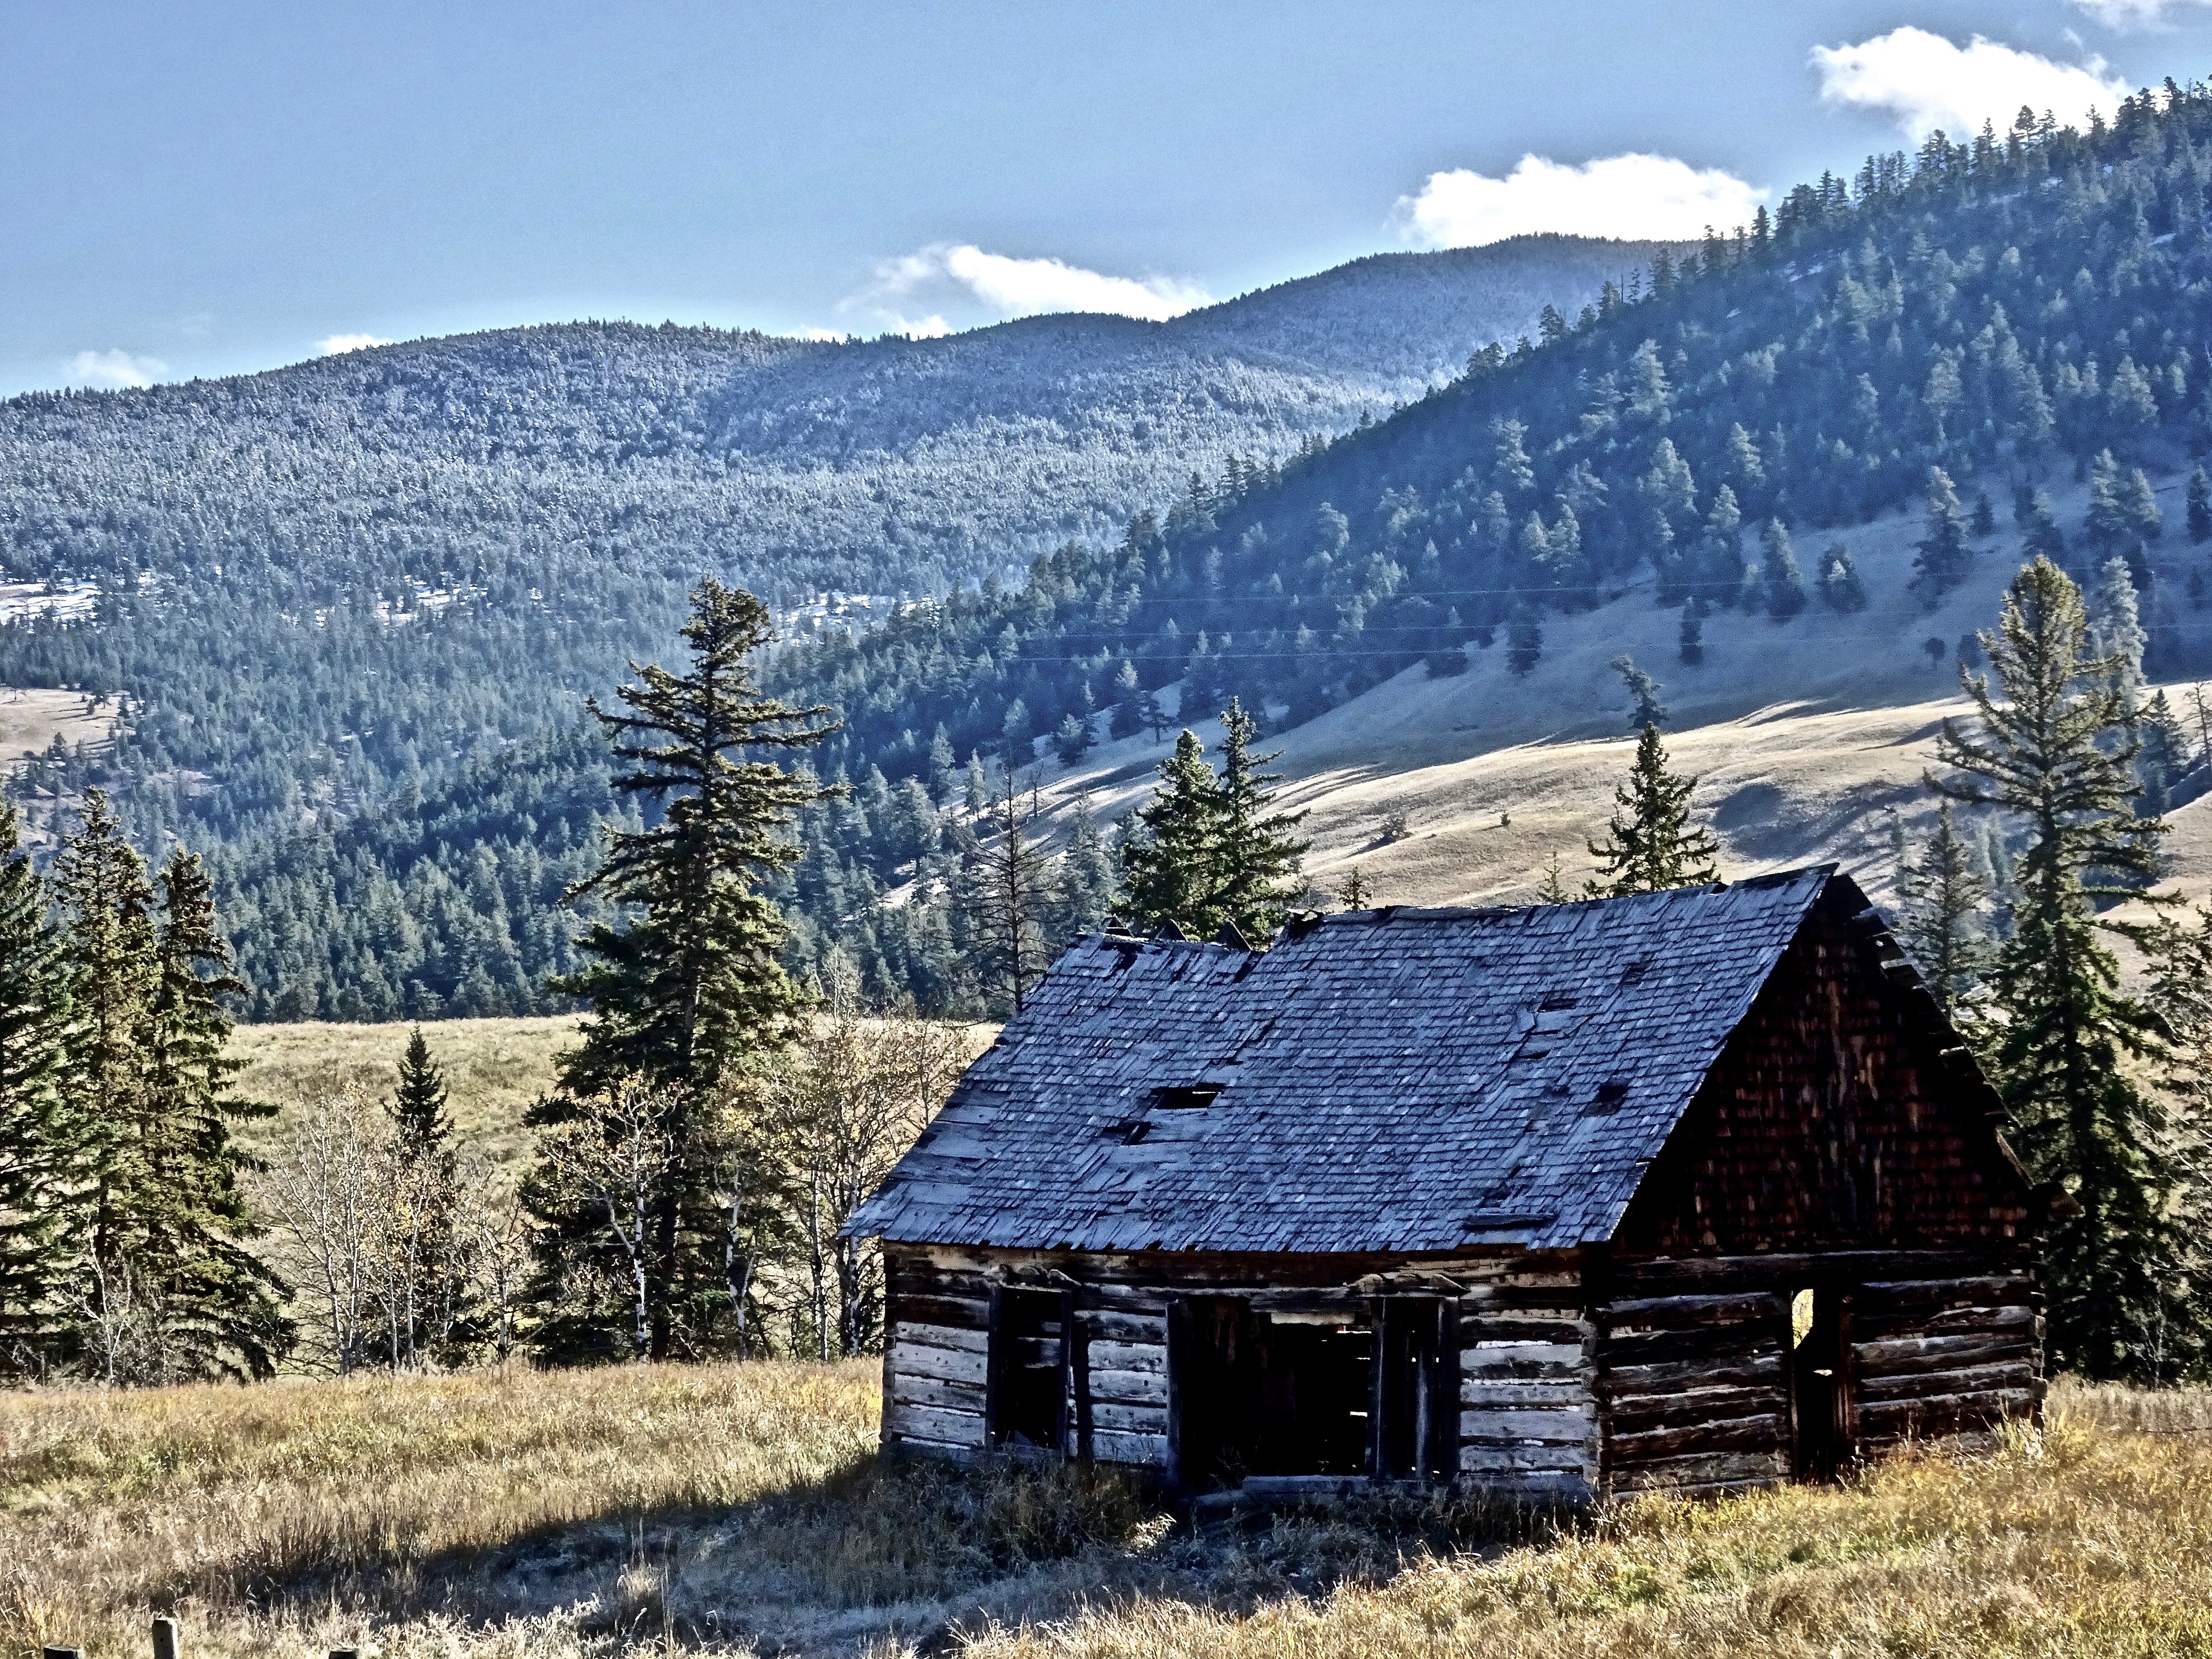
tree, wilderness, mountain, snow, winter, mountain range, hut, cabin, cottage, season, mountains, alps, log cabin, traditional, rural area, geographical feature, mountainous landforms